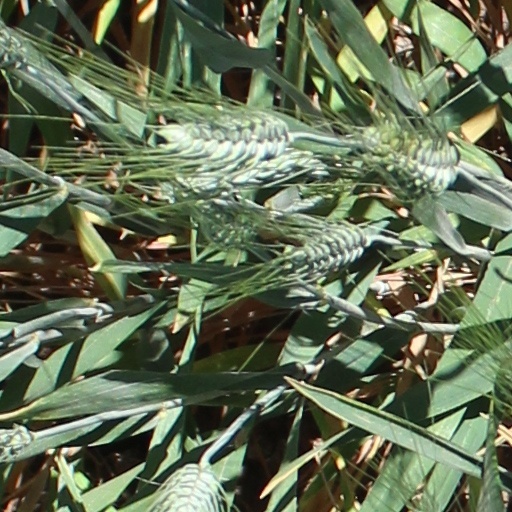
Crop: wheat